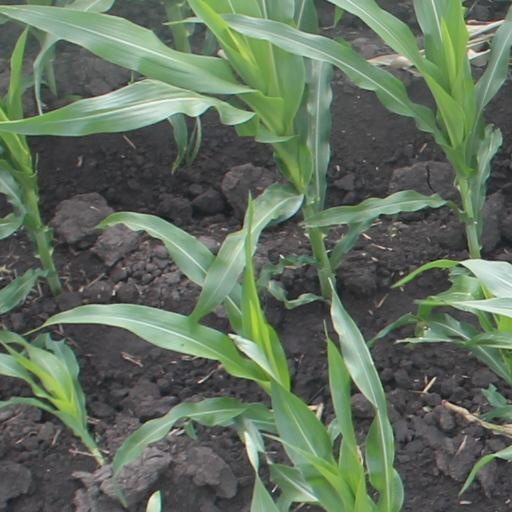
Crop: maize; corn